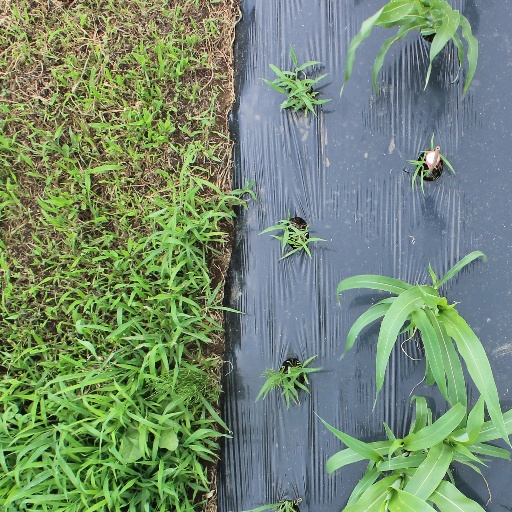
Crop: sorghum